Answer in natural language. Considering the relative positions, is yellow sitting with blue legs (marked C) above or below simple wooden bench (marked A)? Choose between the following options: above or below
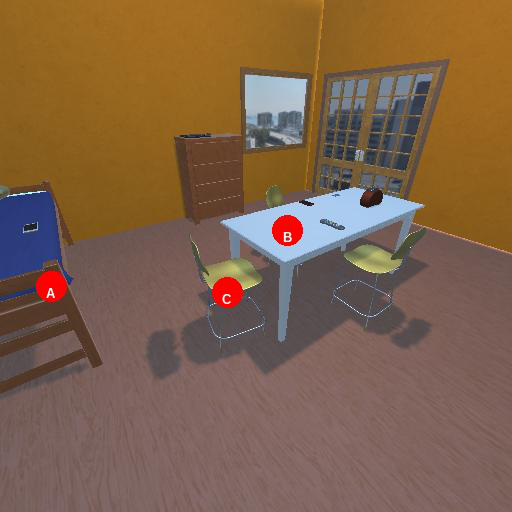
<answer>below</answer>